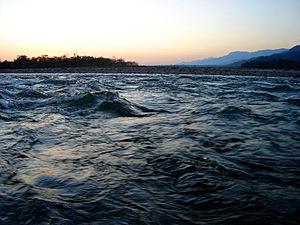
Le Manas est une rivière et un affluent du Brahmapoutre.